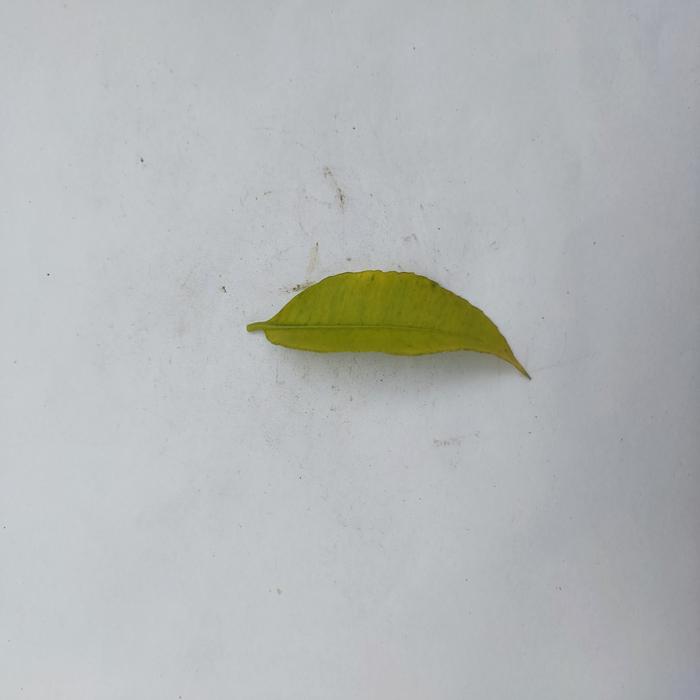
Crop: Hog Plum
Leaf condition: Anthracnose